Johannes Kretz

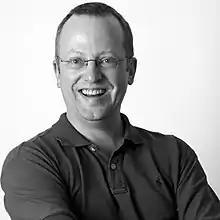
Johannes Kretz

Johannes Kretz (born 8 May 1968 in Vienna) is an Austrian composer and teacher for computer music and music theory. He lives and works in Vienna and created various compositions in the fields of new music, among those: music theatre, orchestra works, chamber music, sacred music and works with electronics. He won an Austrian State Prize for music in 2004.